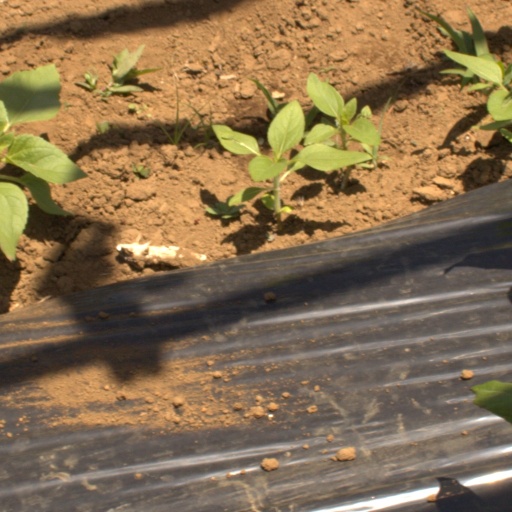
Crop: Jerusalem artichoke